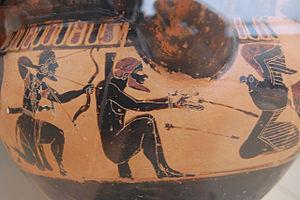
Vase grec antique montrant une scène mythologique. Héraclès libère le Titan Prométhée et tue l'aigle qui lui dévorait le foie.